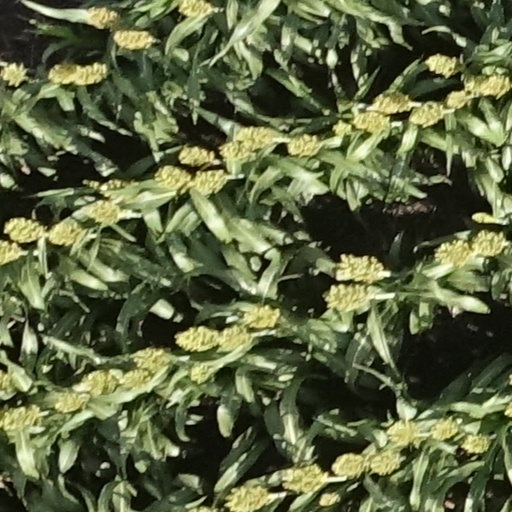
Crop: sorghum